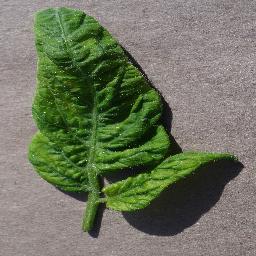
Label: Tomato___Tomato_Yellow_Leaf_Curl_Virus